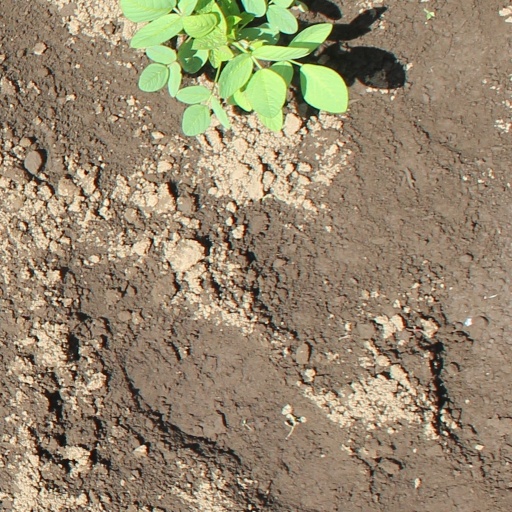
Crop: soybean